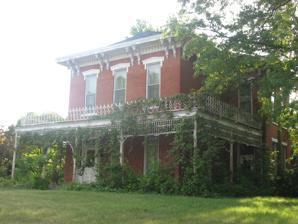
Building: James Culbertson Reynolds House
Country: United States of America
Year built: 1873
Historic house in Indiana, United States United States historic place James Culbertson Reynolds House U.S. National Register of Historic Places James Culbertson Reynolds House, June 2012 Show map of Indiana Show map of the United States Location 417 N. Main St., Monticello, Indiana Coordinates 40°44′57″N 86°45′41″W / 40.74917°N 86.76139°W / 40.74917; -86.76139 Area 0.5 acres (0.20 ha) Built 1873 ( 1873 ) Architect Kingsbury, Ira S. Architectural style Italianate NRHP reference No. 82000054 Added to NRHP June 17, 1982 James Culbertson Reynolds House is a historic home located at Monticello , White County, Indiana . It was built in 1873, and is a large two-story, Italianate style brick dwelling.  It features an intricately designed front porch and decorative cornice with large brackets.  Also on the property are the contributing coal shed (now a garage) and smokehouse . It was listed on the National Register of Historic Places in 1982. References